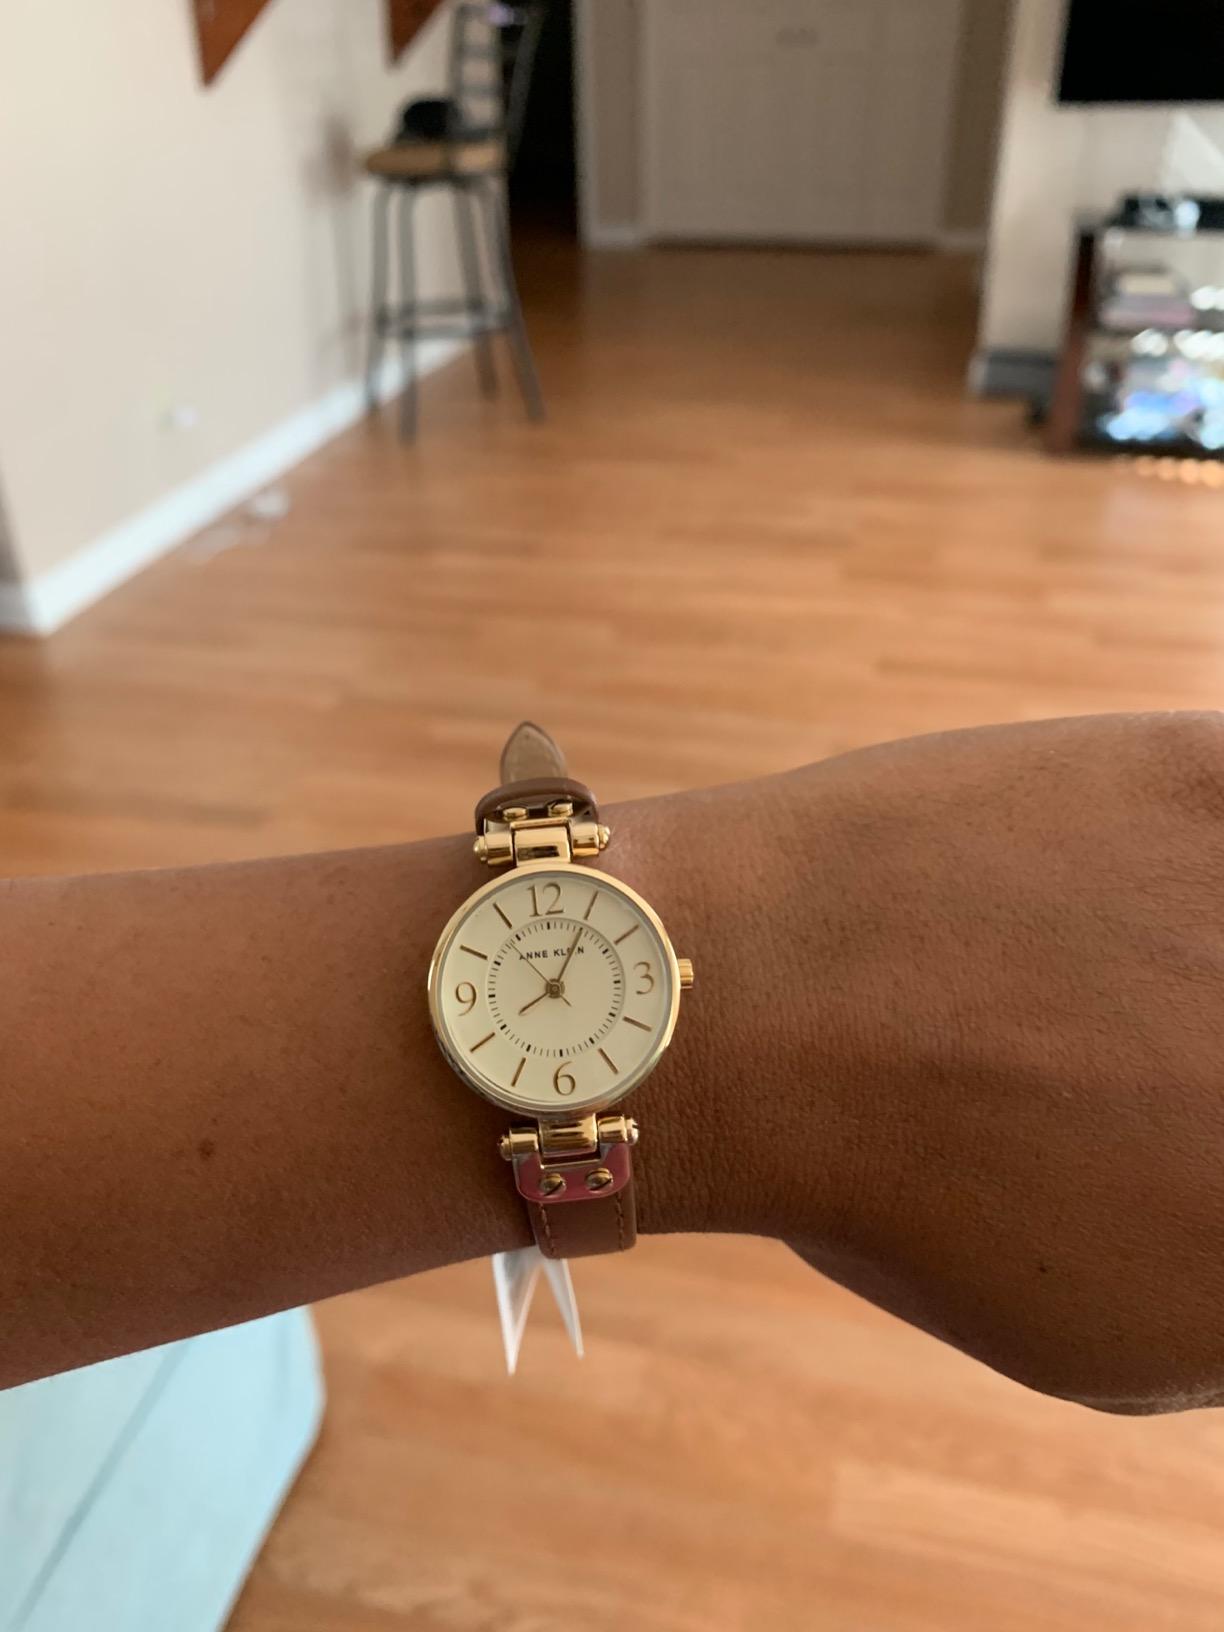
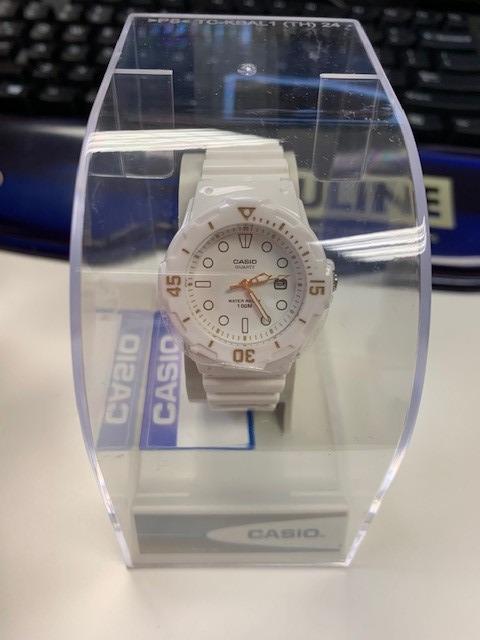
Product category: accessories_watch
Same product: no